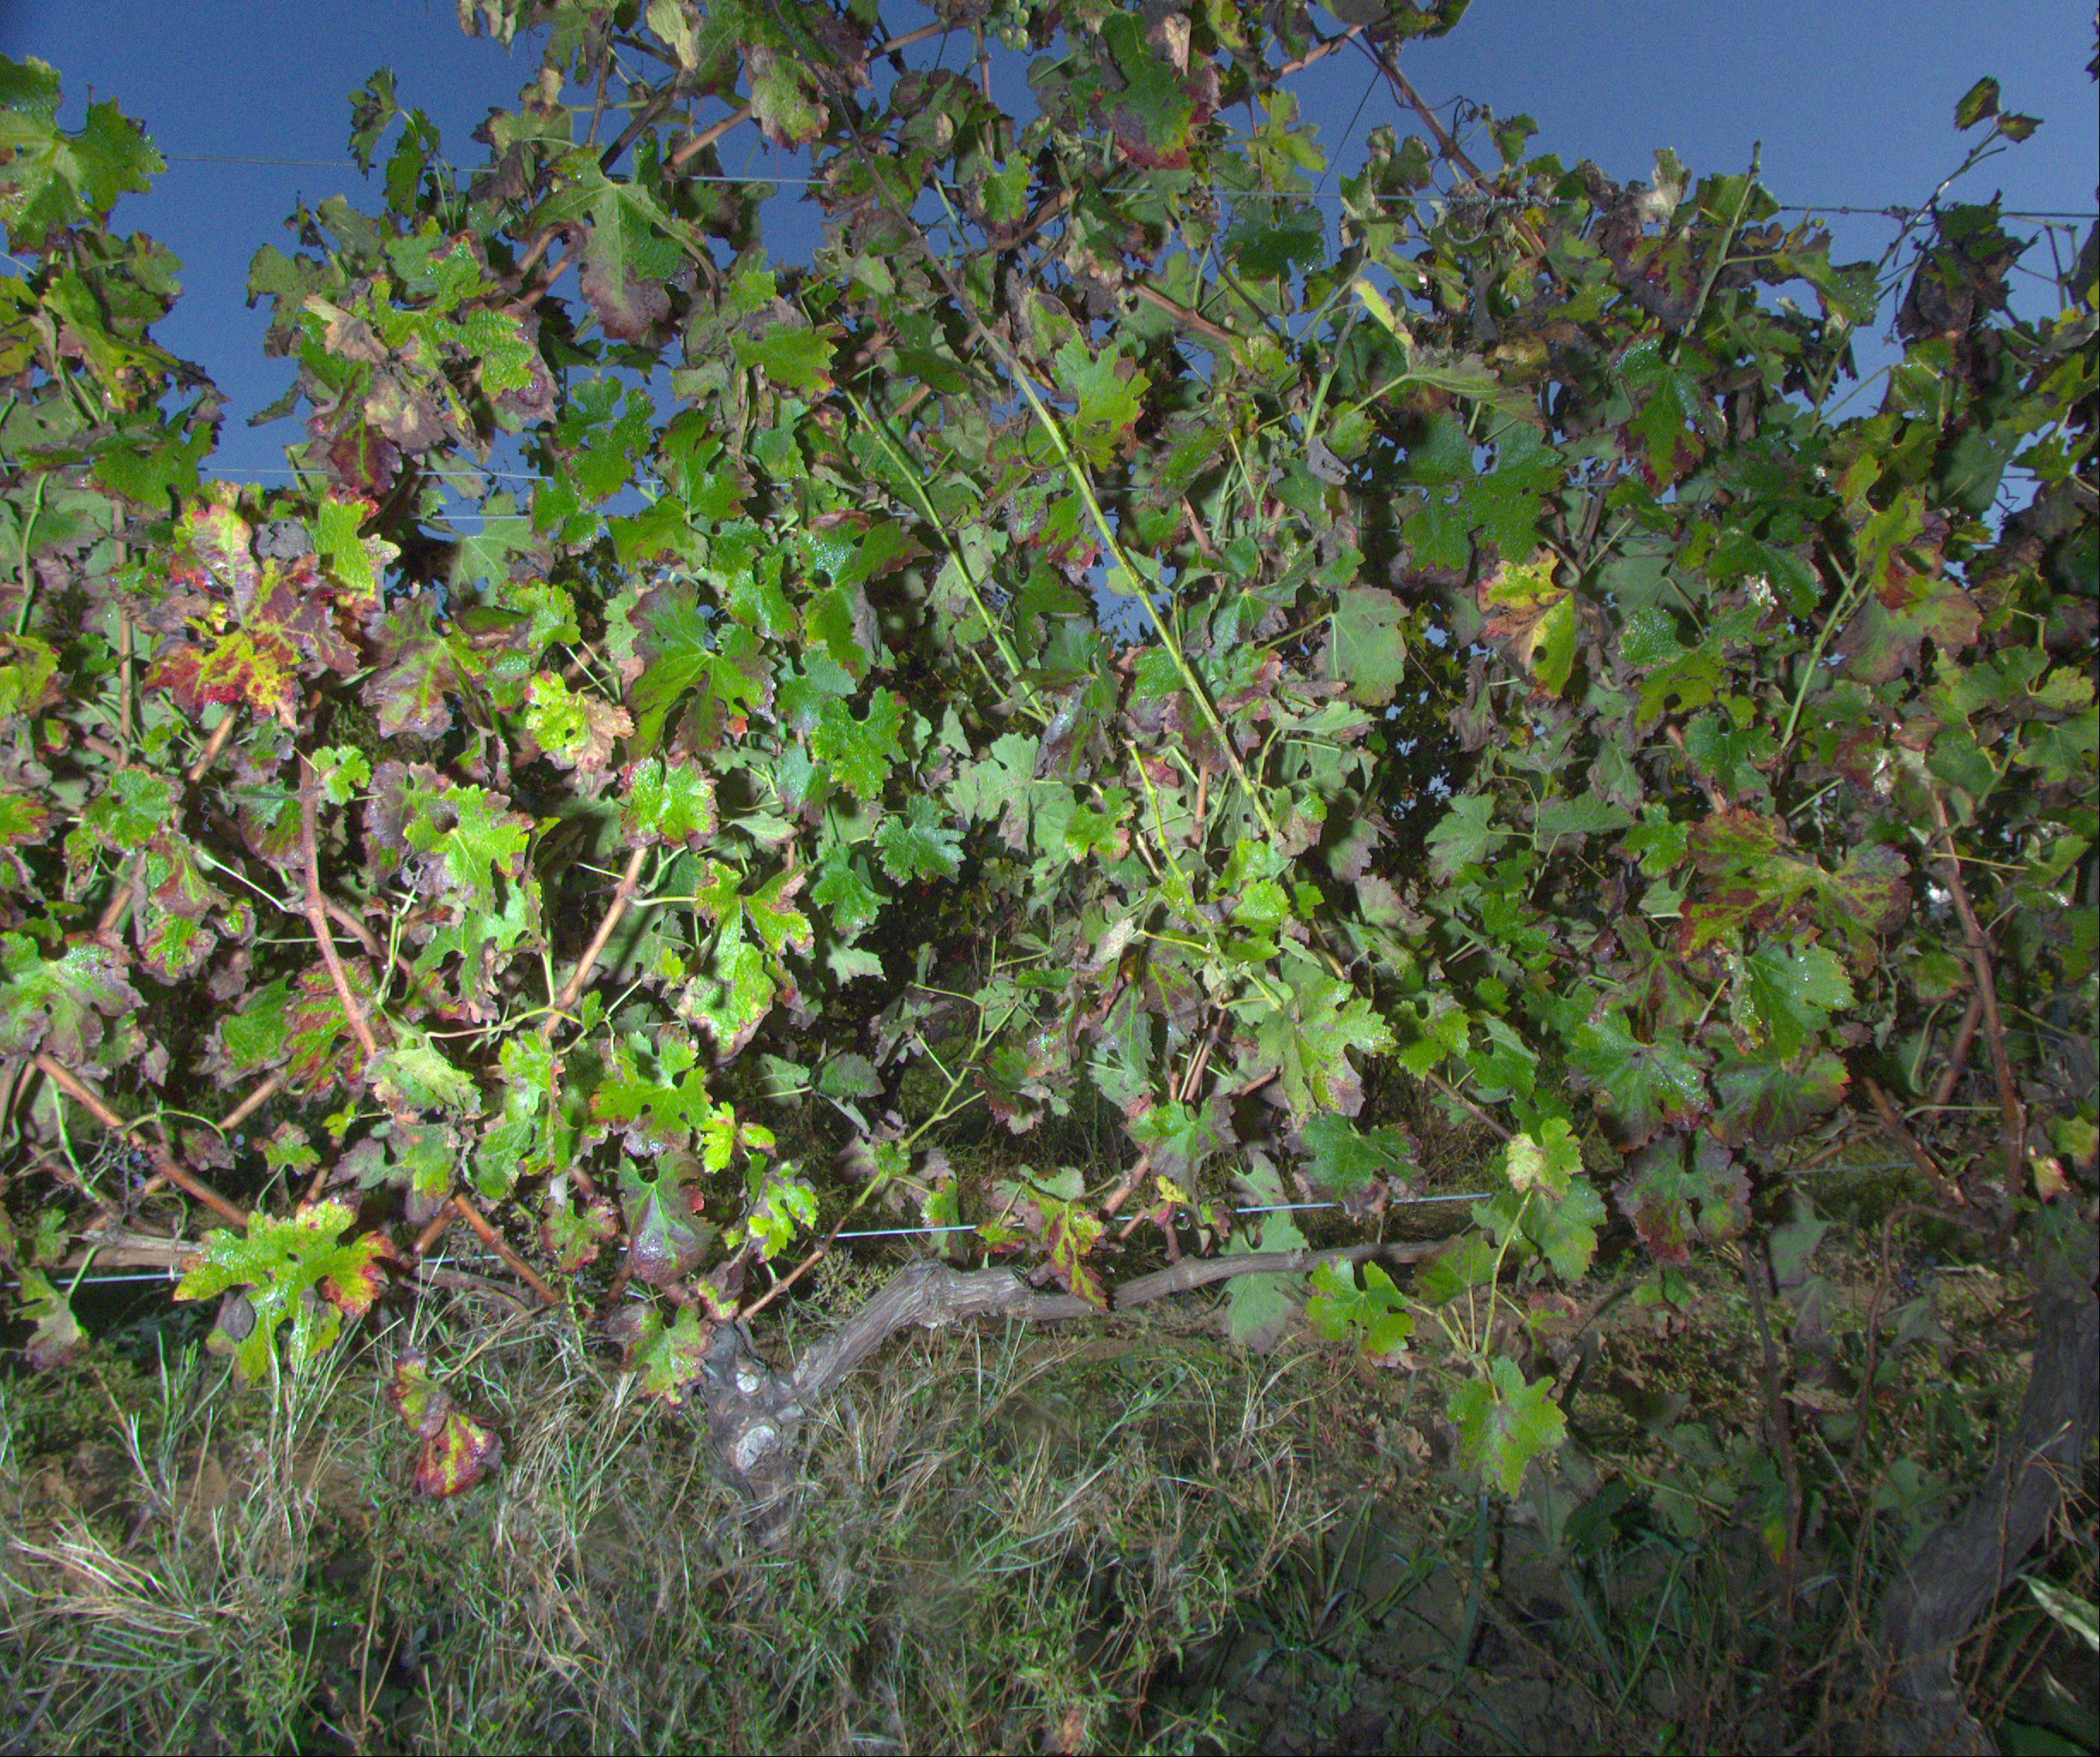
Grape variety: cabernet-sauvignon
Disease: confounding disease (conf)